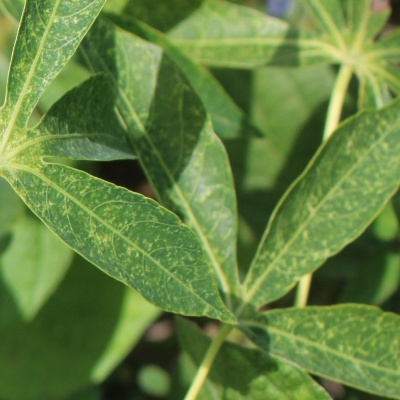
Crop: Cassava
Condition: green mite